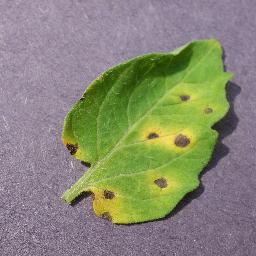
Label: Tomato___Septoria_leaf_spot